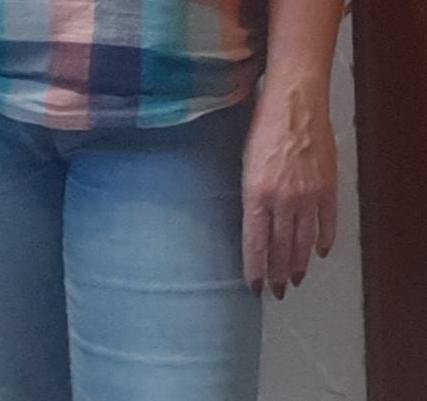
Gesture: no_gesture